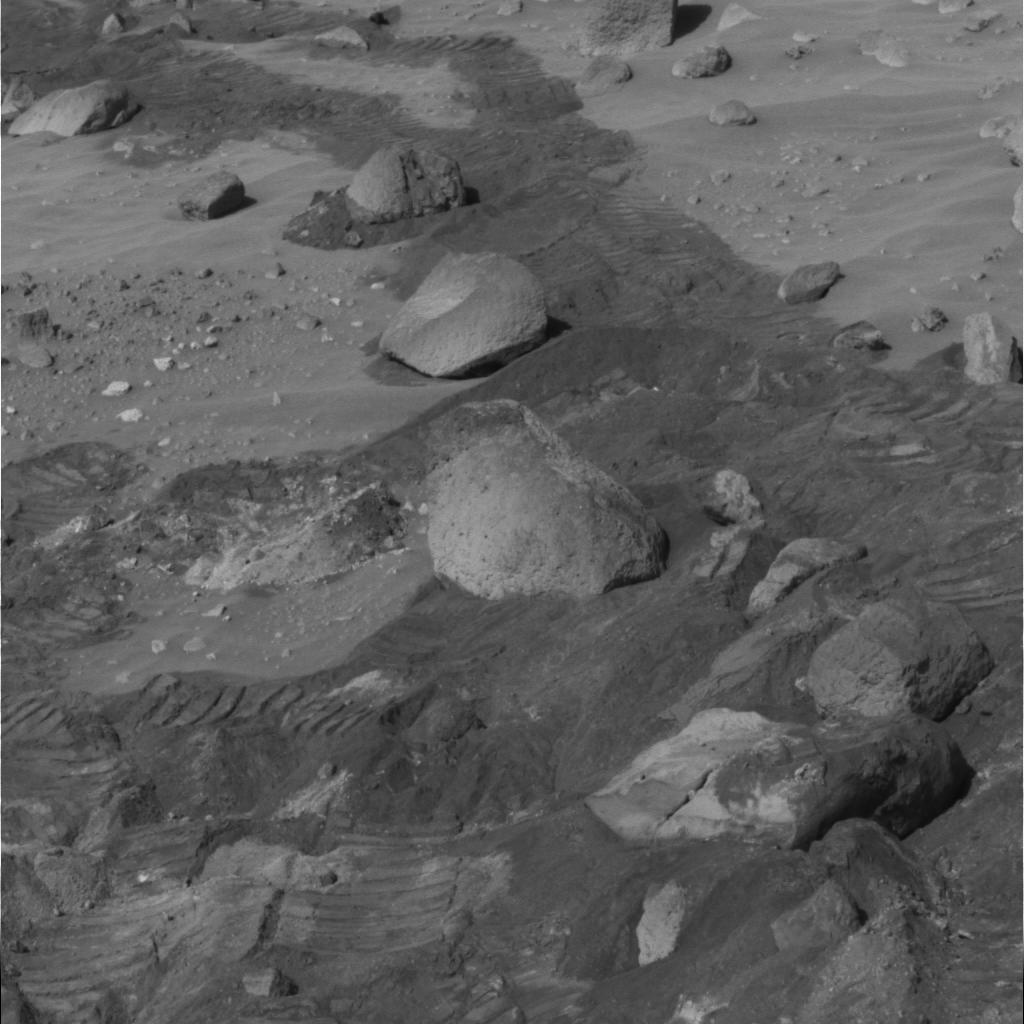
Surface features visible: Rover Tracks, Soil Trench, Float Rocks, Clasts, Bright Soil, Soil, Nearby Surface